River Bourne, Kent

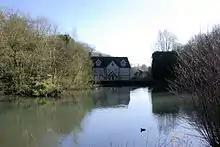
Basted Mill Pond

This paper mill was marked on Hasted's map and known to be in operation in 1716. It may be the paper mill at Wrotham which William Quelch was working in the period 1723–31. The mill pond was long and wide at the mill, giving an area of . George How Green was the occupier of the mill in 1835 when he leased Hamptons Paper Mill. The mill burnt down in 1917 and was rebuilt and worked by steam power until 1960. It finally closed after damage suffered in the floods of September 1968. The mill supplied paper used for postage stamps. Although often referred to as being in Borough Green, the mill site actually stands within the parish of Platt.